Military history of Armenia

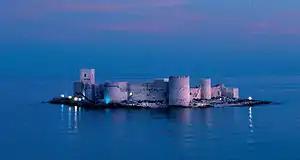
A 13th century Cilician Armenian fortress (pictured in 2006).

"David of Sassoun" is an Armenian national epic that developed towards the Middle Ages during the Arab occupation of Armenia. Traditional Armenian arms and armour seem to be reflected in it. In this oral tale, the warrior wears a padded helmet, a mail shirt, and a lamellar cuirass plus metal leg defenses and a large shield. His weapons include sword, spear, bow and arrows, but primary importance goes to the mace. Constant reference to such weapons being thrown by horsemen, and even of a mace pinning a rider's leg to his saddle, seem to suggest that later transmitters of this oral tale might have been confusing the mace "gurz" with a heavy javelin known in Iran as "guzar". Javelin-combat between horsemen with blunted weapons is still a popular game in Eastern Anatolia, where it is known as "cerit".